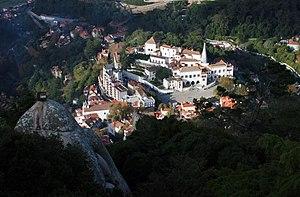
Le Rallye du Portugal 1975, disputé du 18 au 21 juillet 1975, est la vingt-septième manche du championnat du monde des rallyes courue depuis 1973, et la sixième manche du championnat du monde des rallyes 1975.